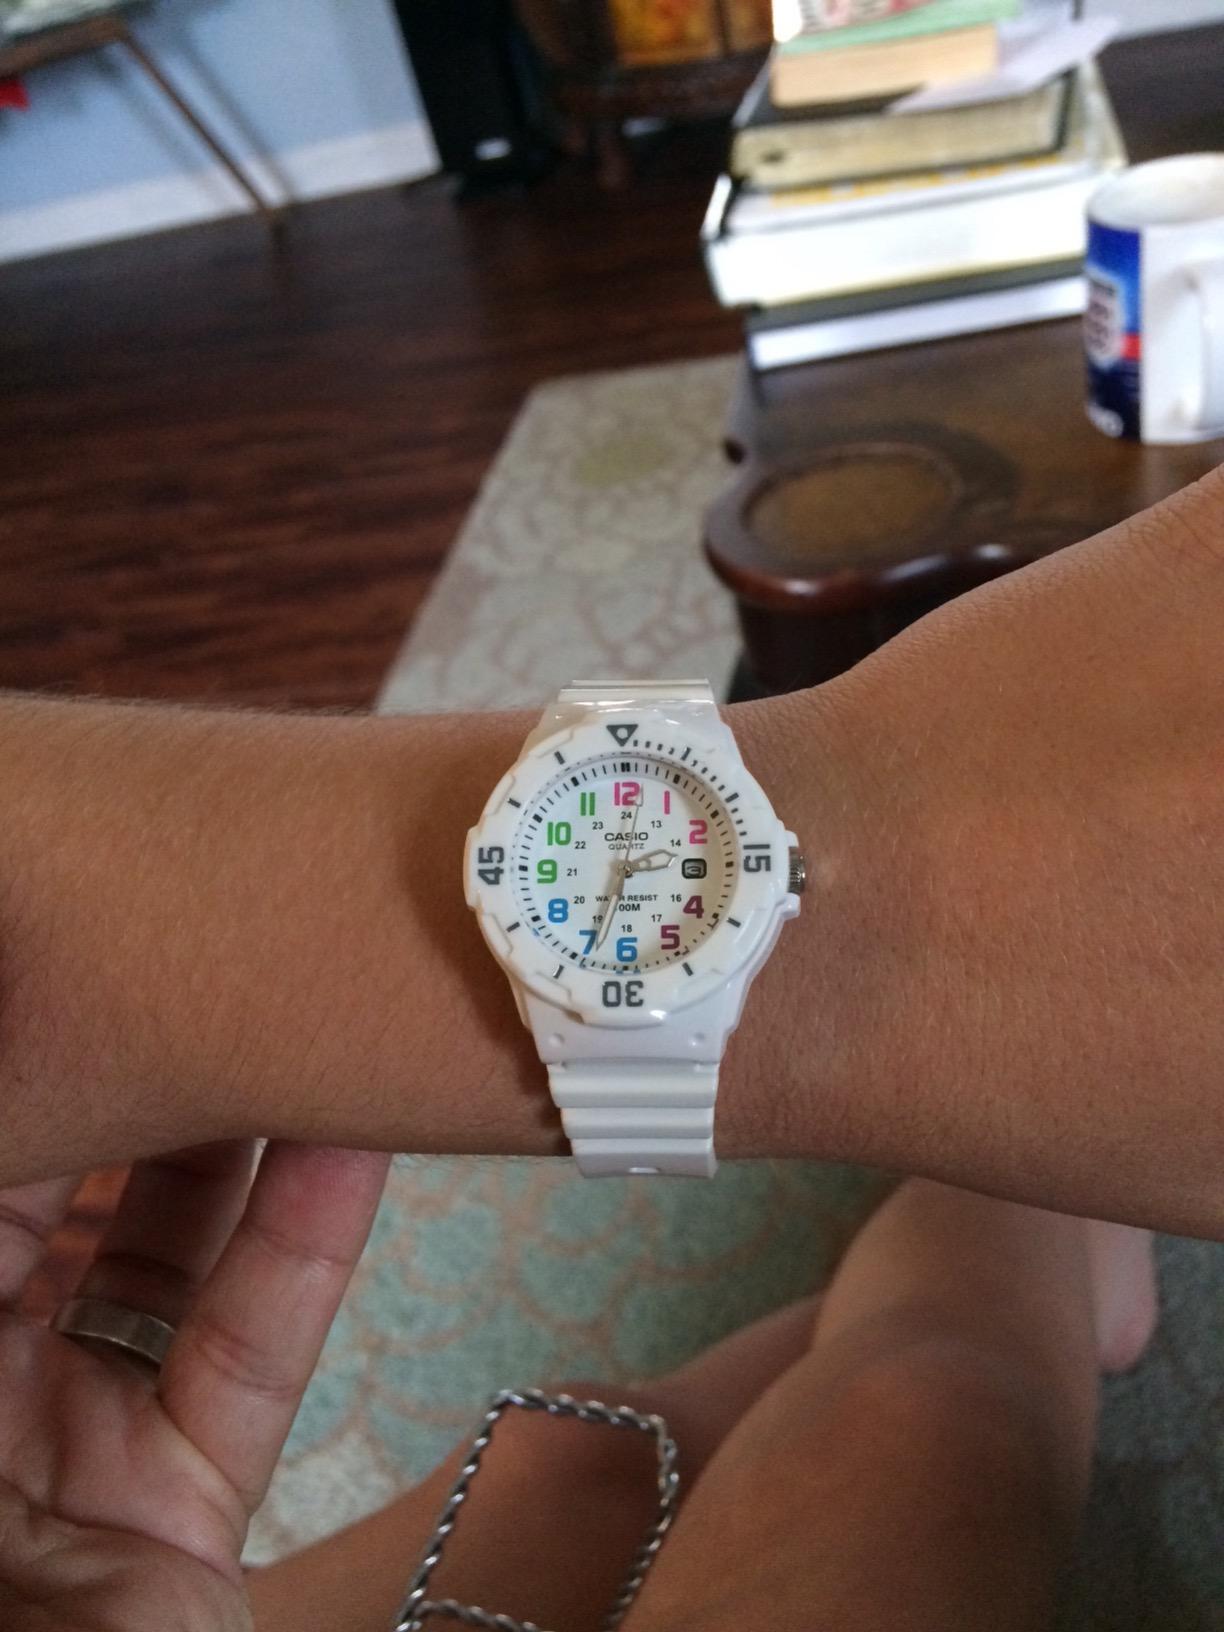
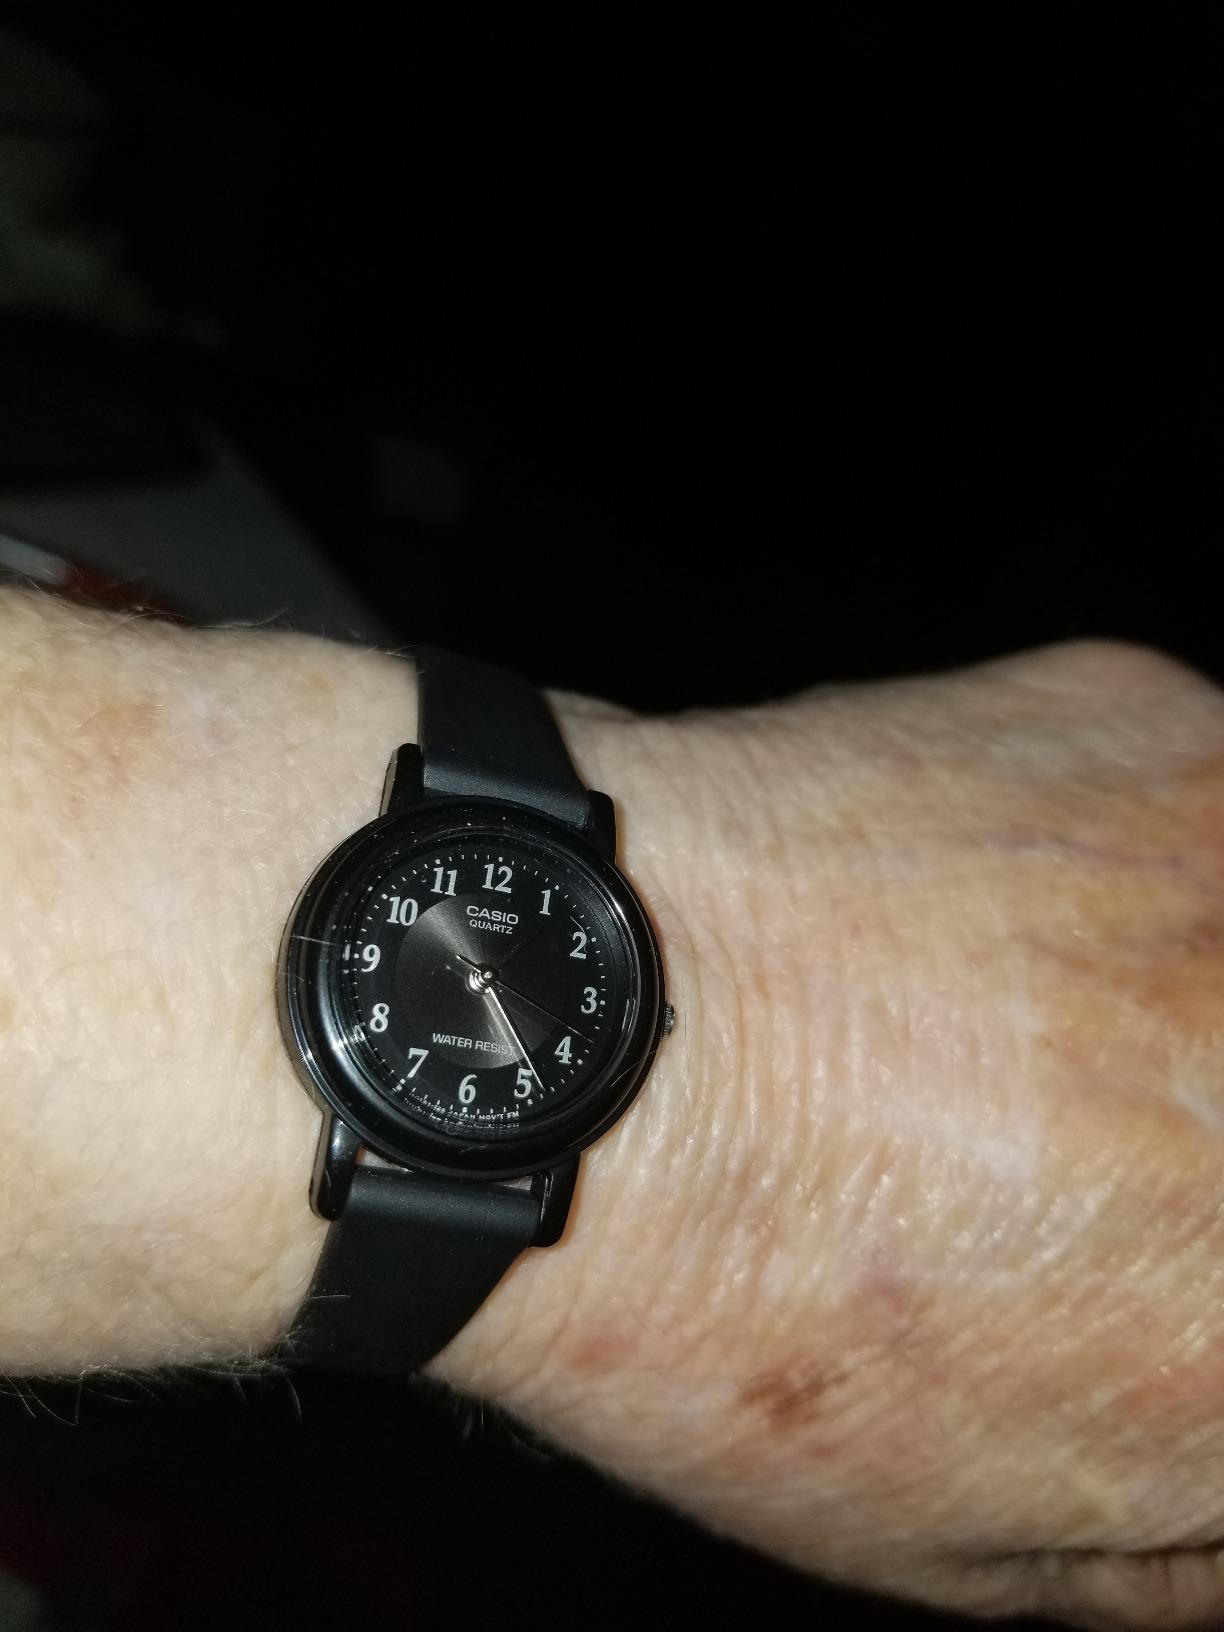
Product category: accessories_watch
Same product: no